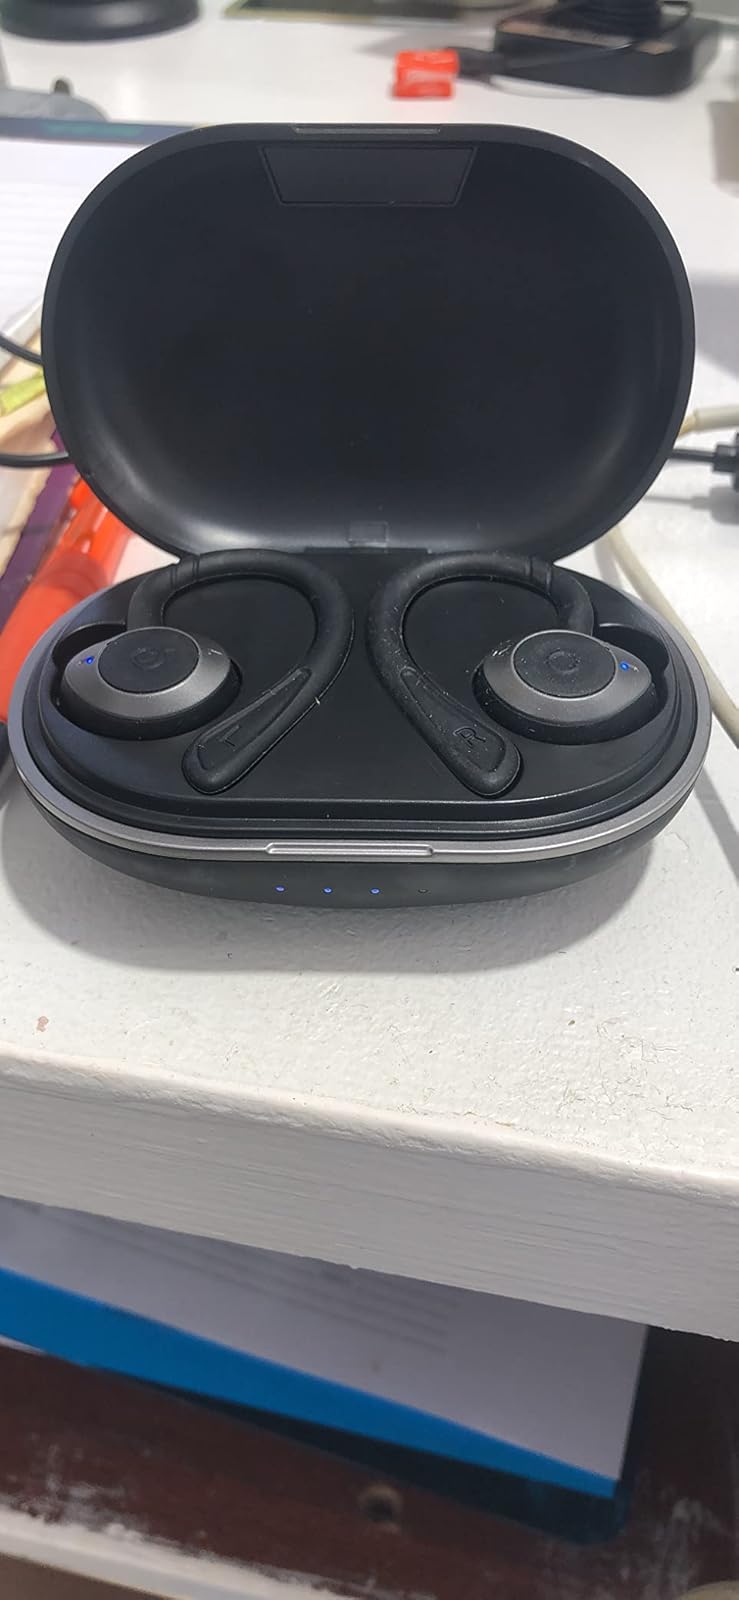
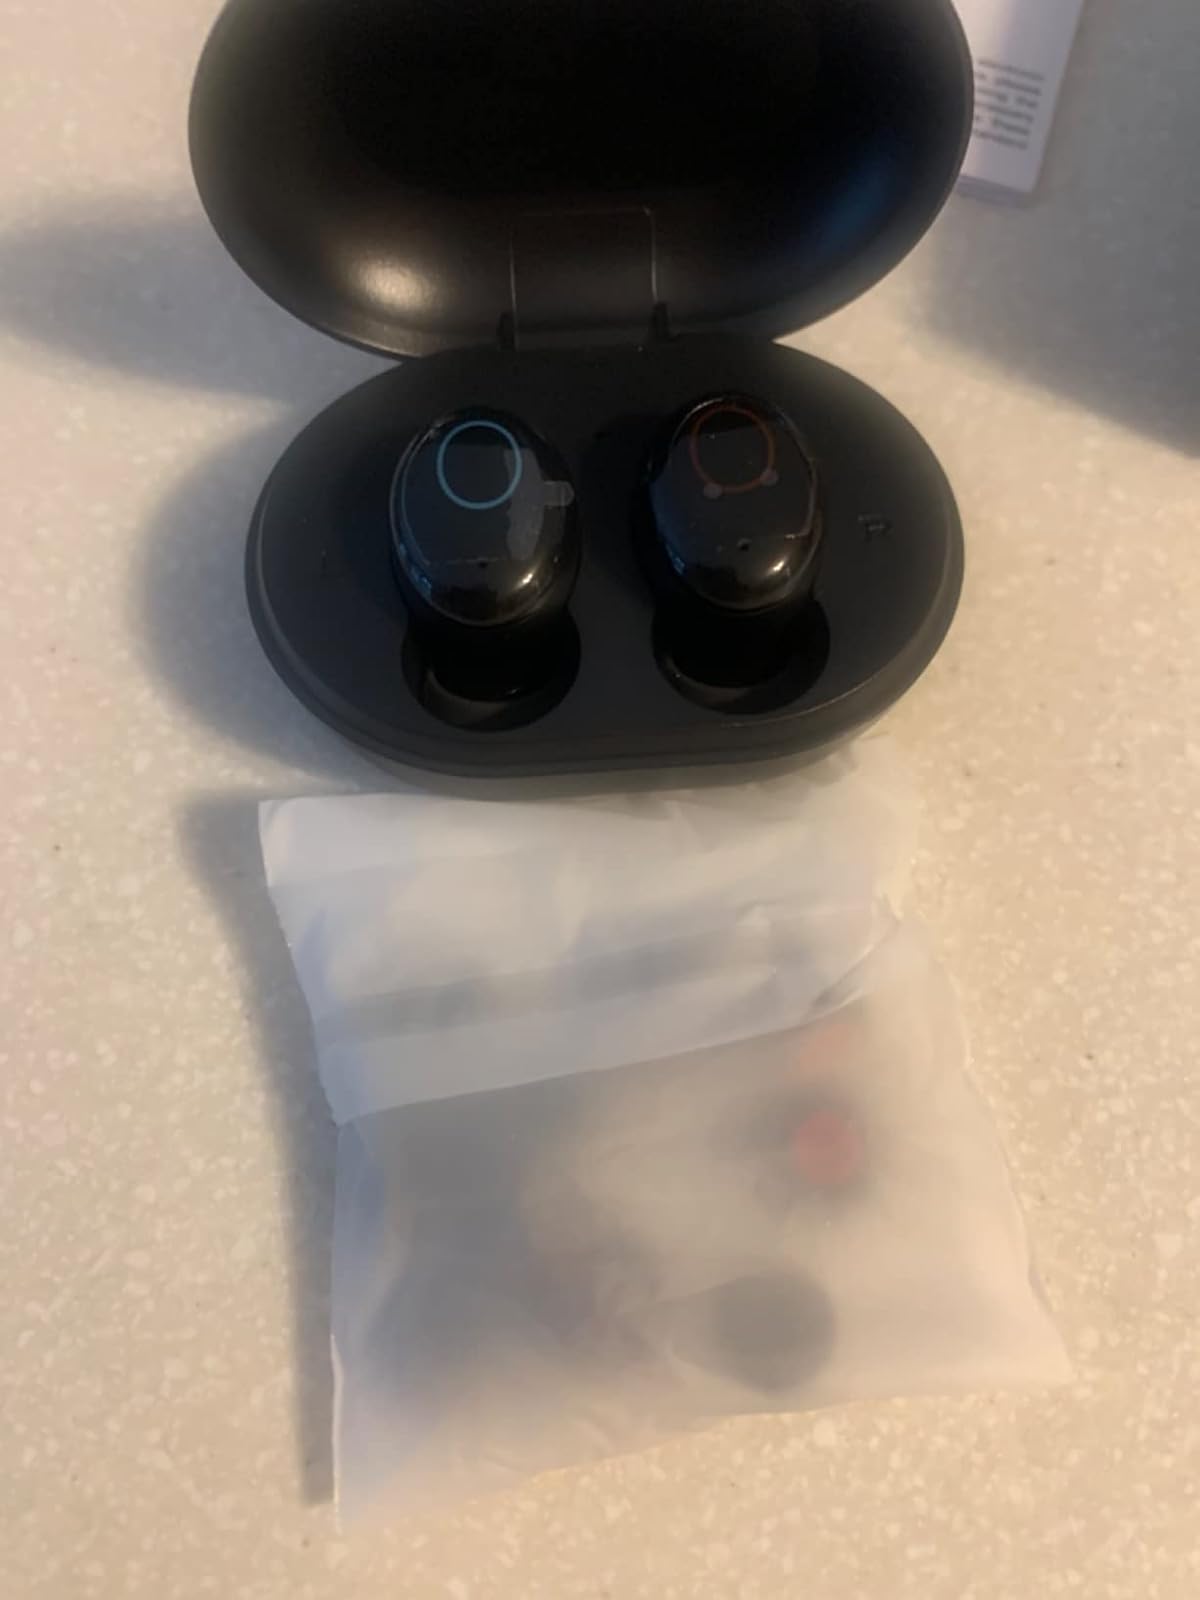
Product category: earbuds
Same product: no